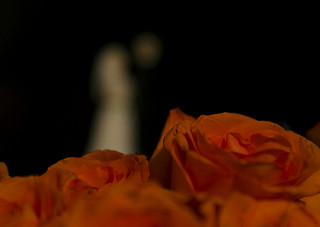
Flower: rose